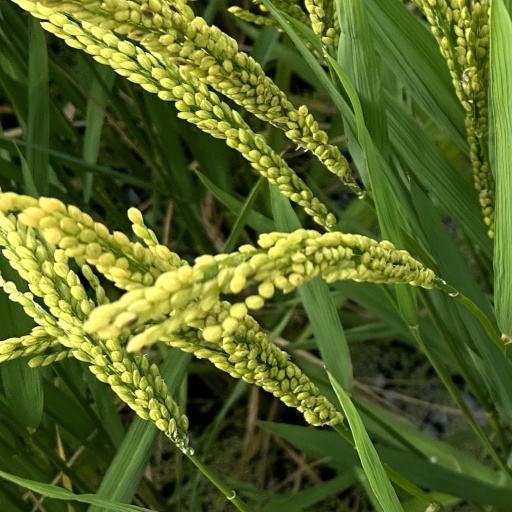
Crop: rice